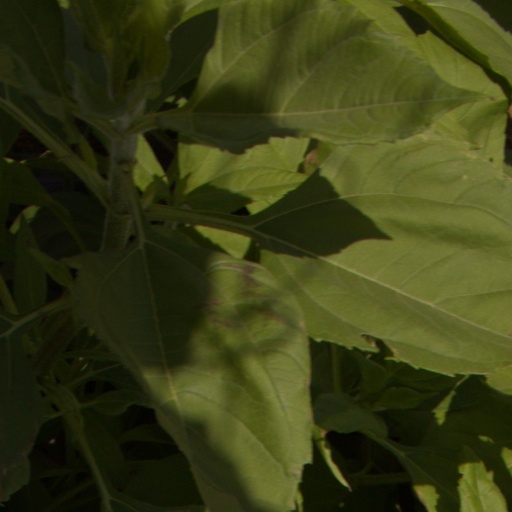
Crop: Jerusalem artichoke